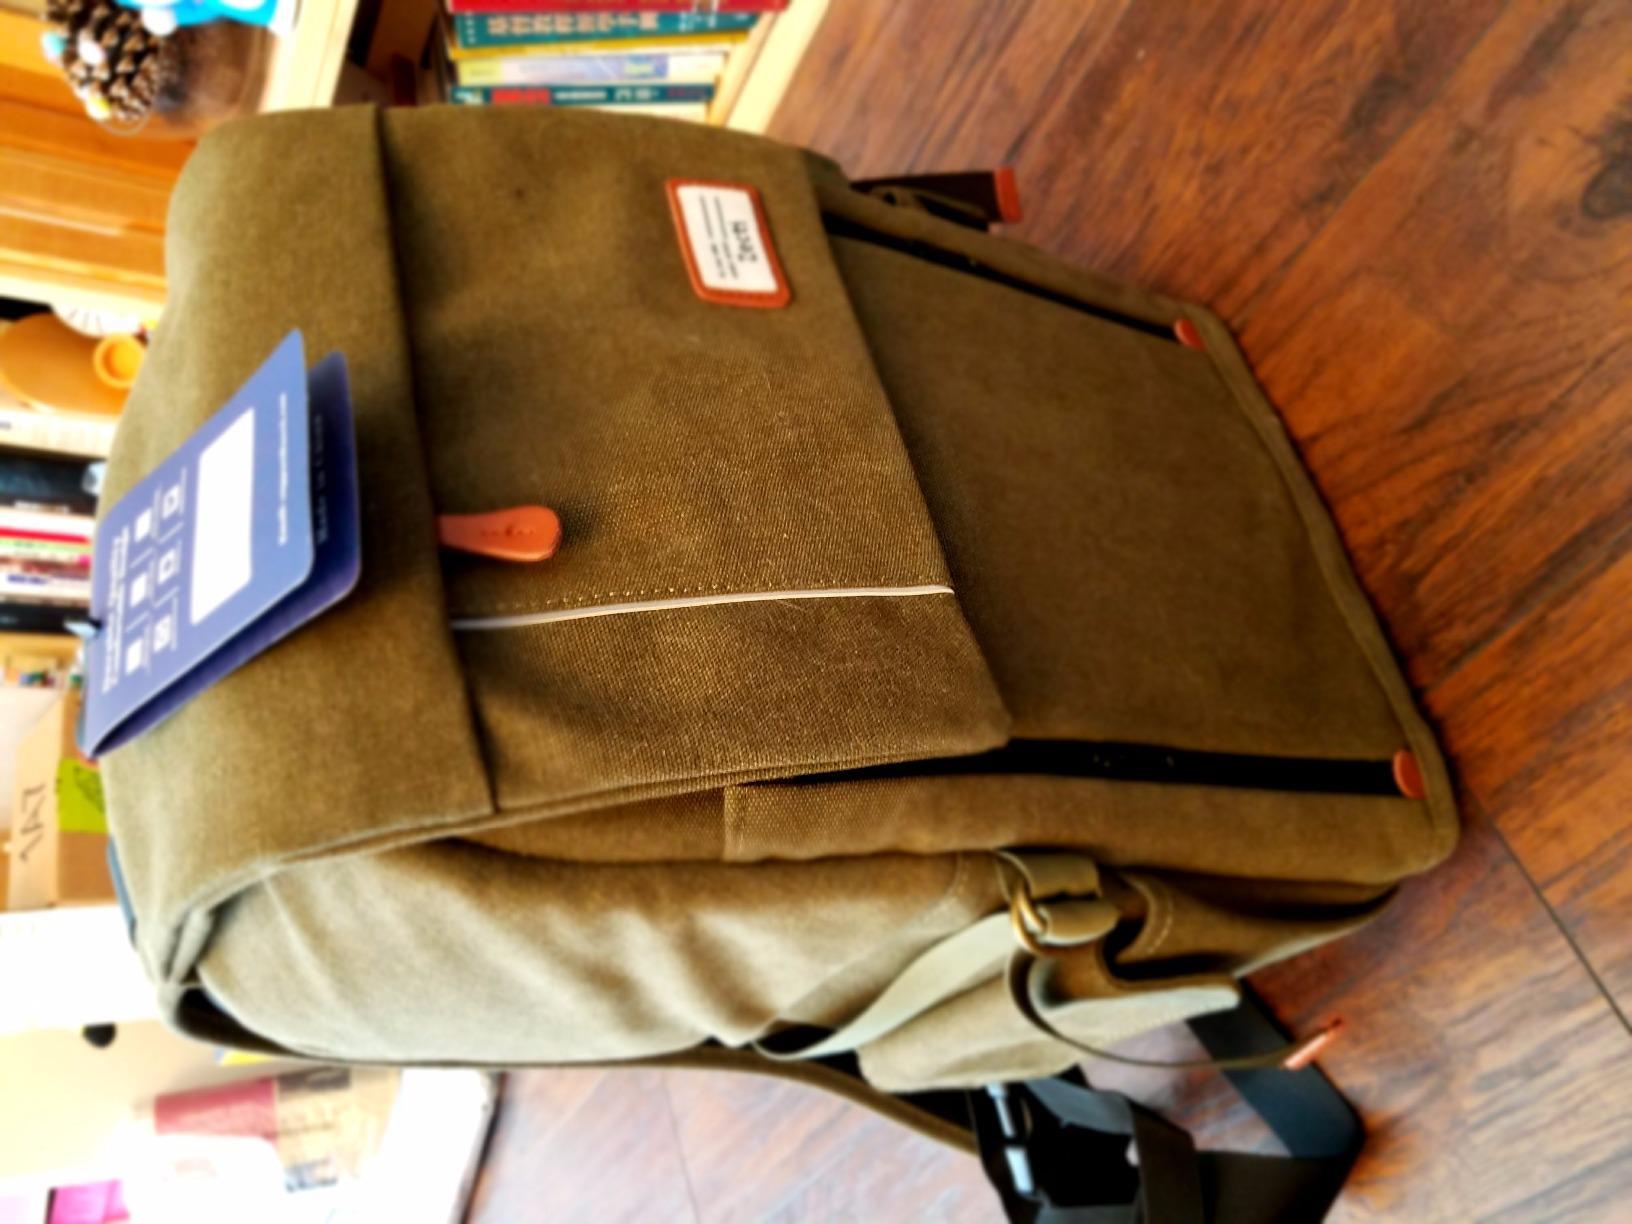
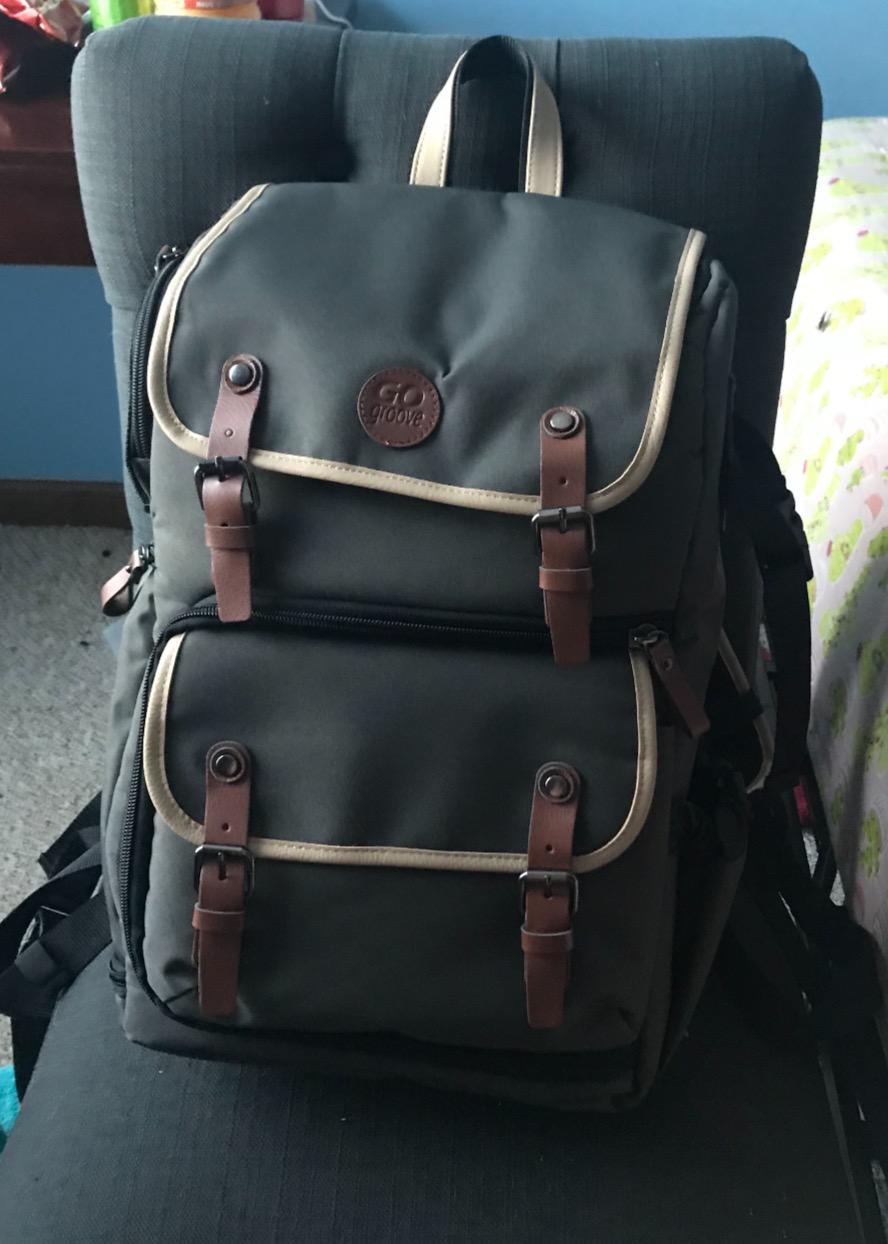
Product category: bag
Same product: no